Virtual Air Traffic Simulation Network

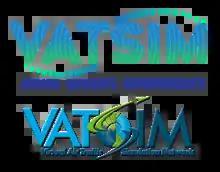
The new VATSIM logo as of July 23, 2020 (top) compared to the previous logo (bottom)

In October 2019, VATSIM had finished a complete overhaul of its voice system and called it Audio for VATSIM, a key feature of which is simulation of the entire VHF radio range, thus eliminating the need for voice rooms. The system realistically simulates signal degradation, audio quality, transceiver operation, frequency cross-coupling, and altitude effects.